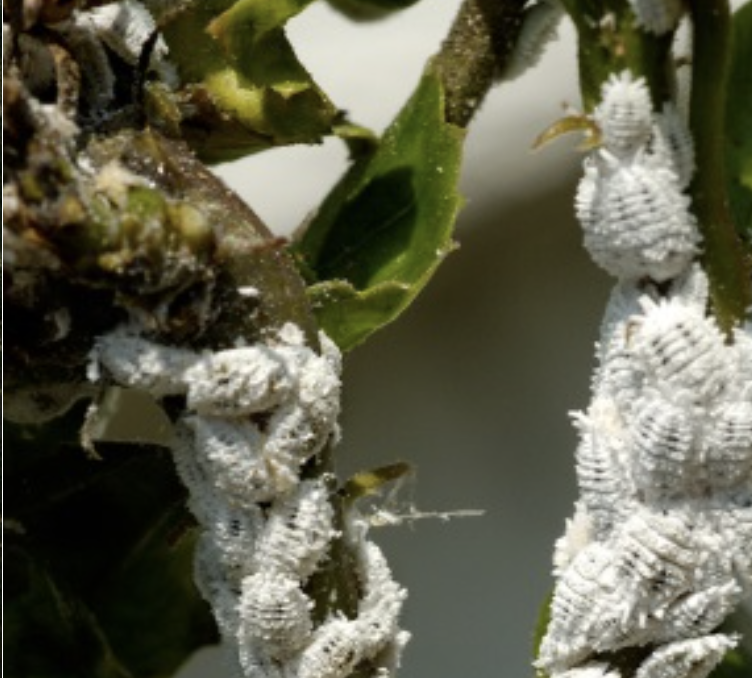
Label: mealybug_infestation